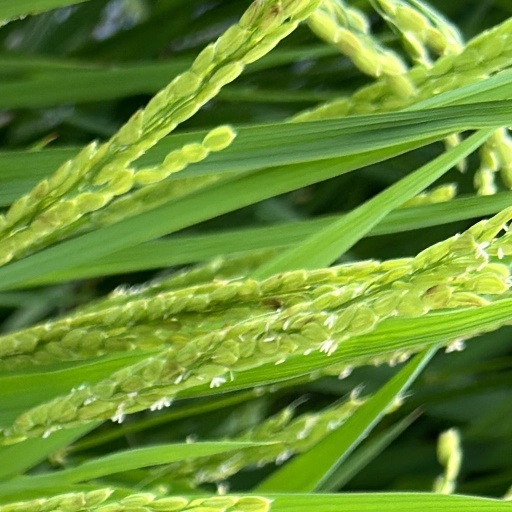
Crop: rice